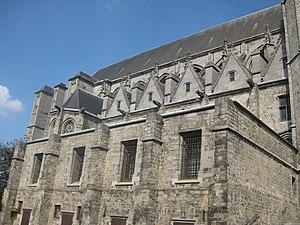
Collégiale Sainte-Waudru, de côté